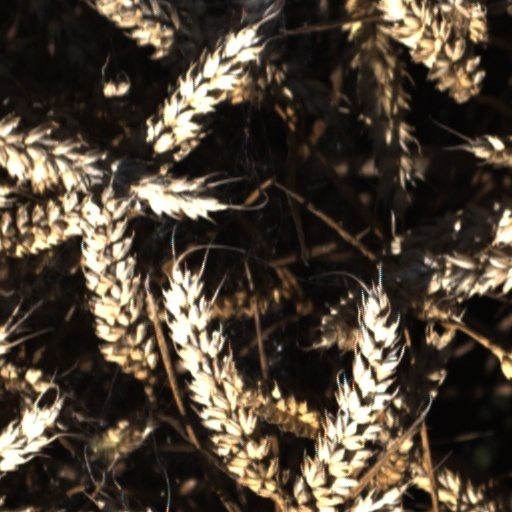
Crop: wheat